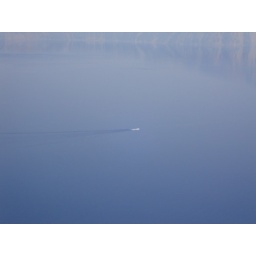
some people in a boat hooning across the lake